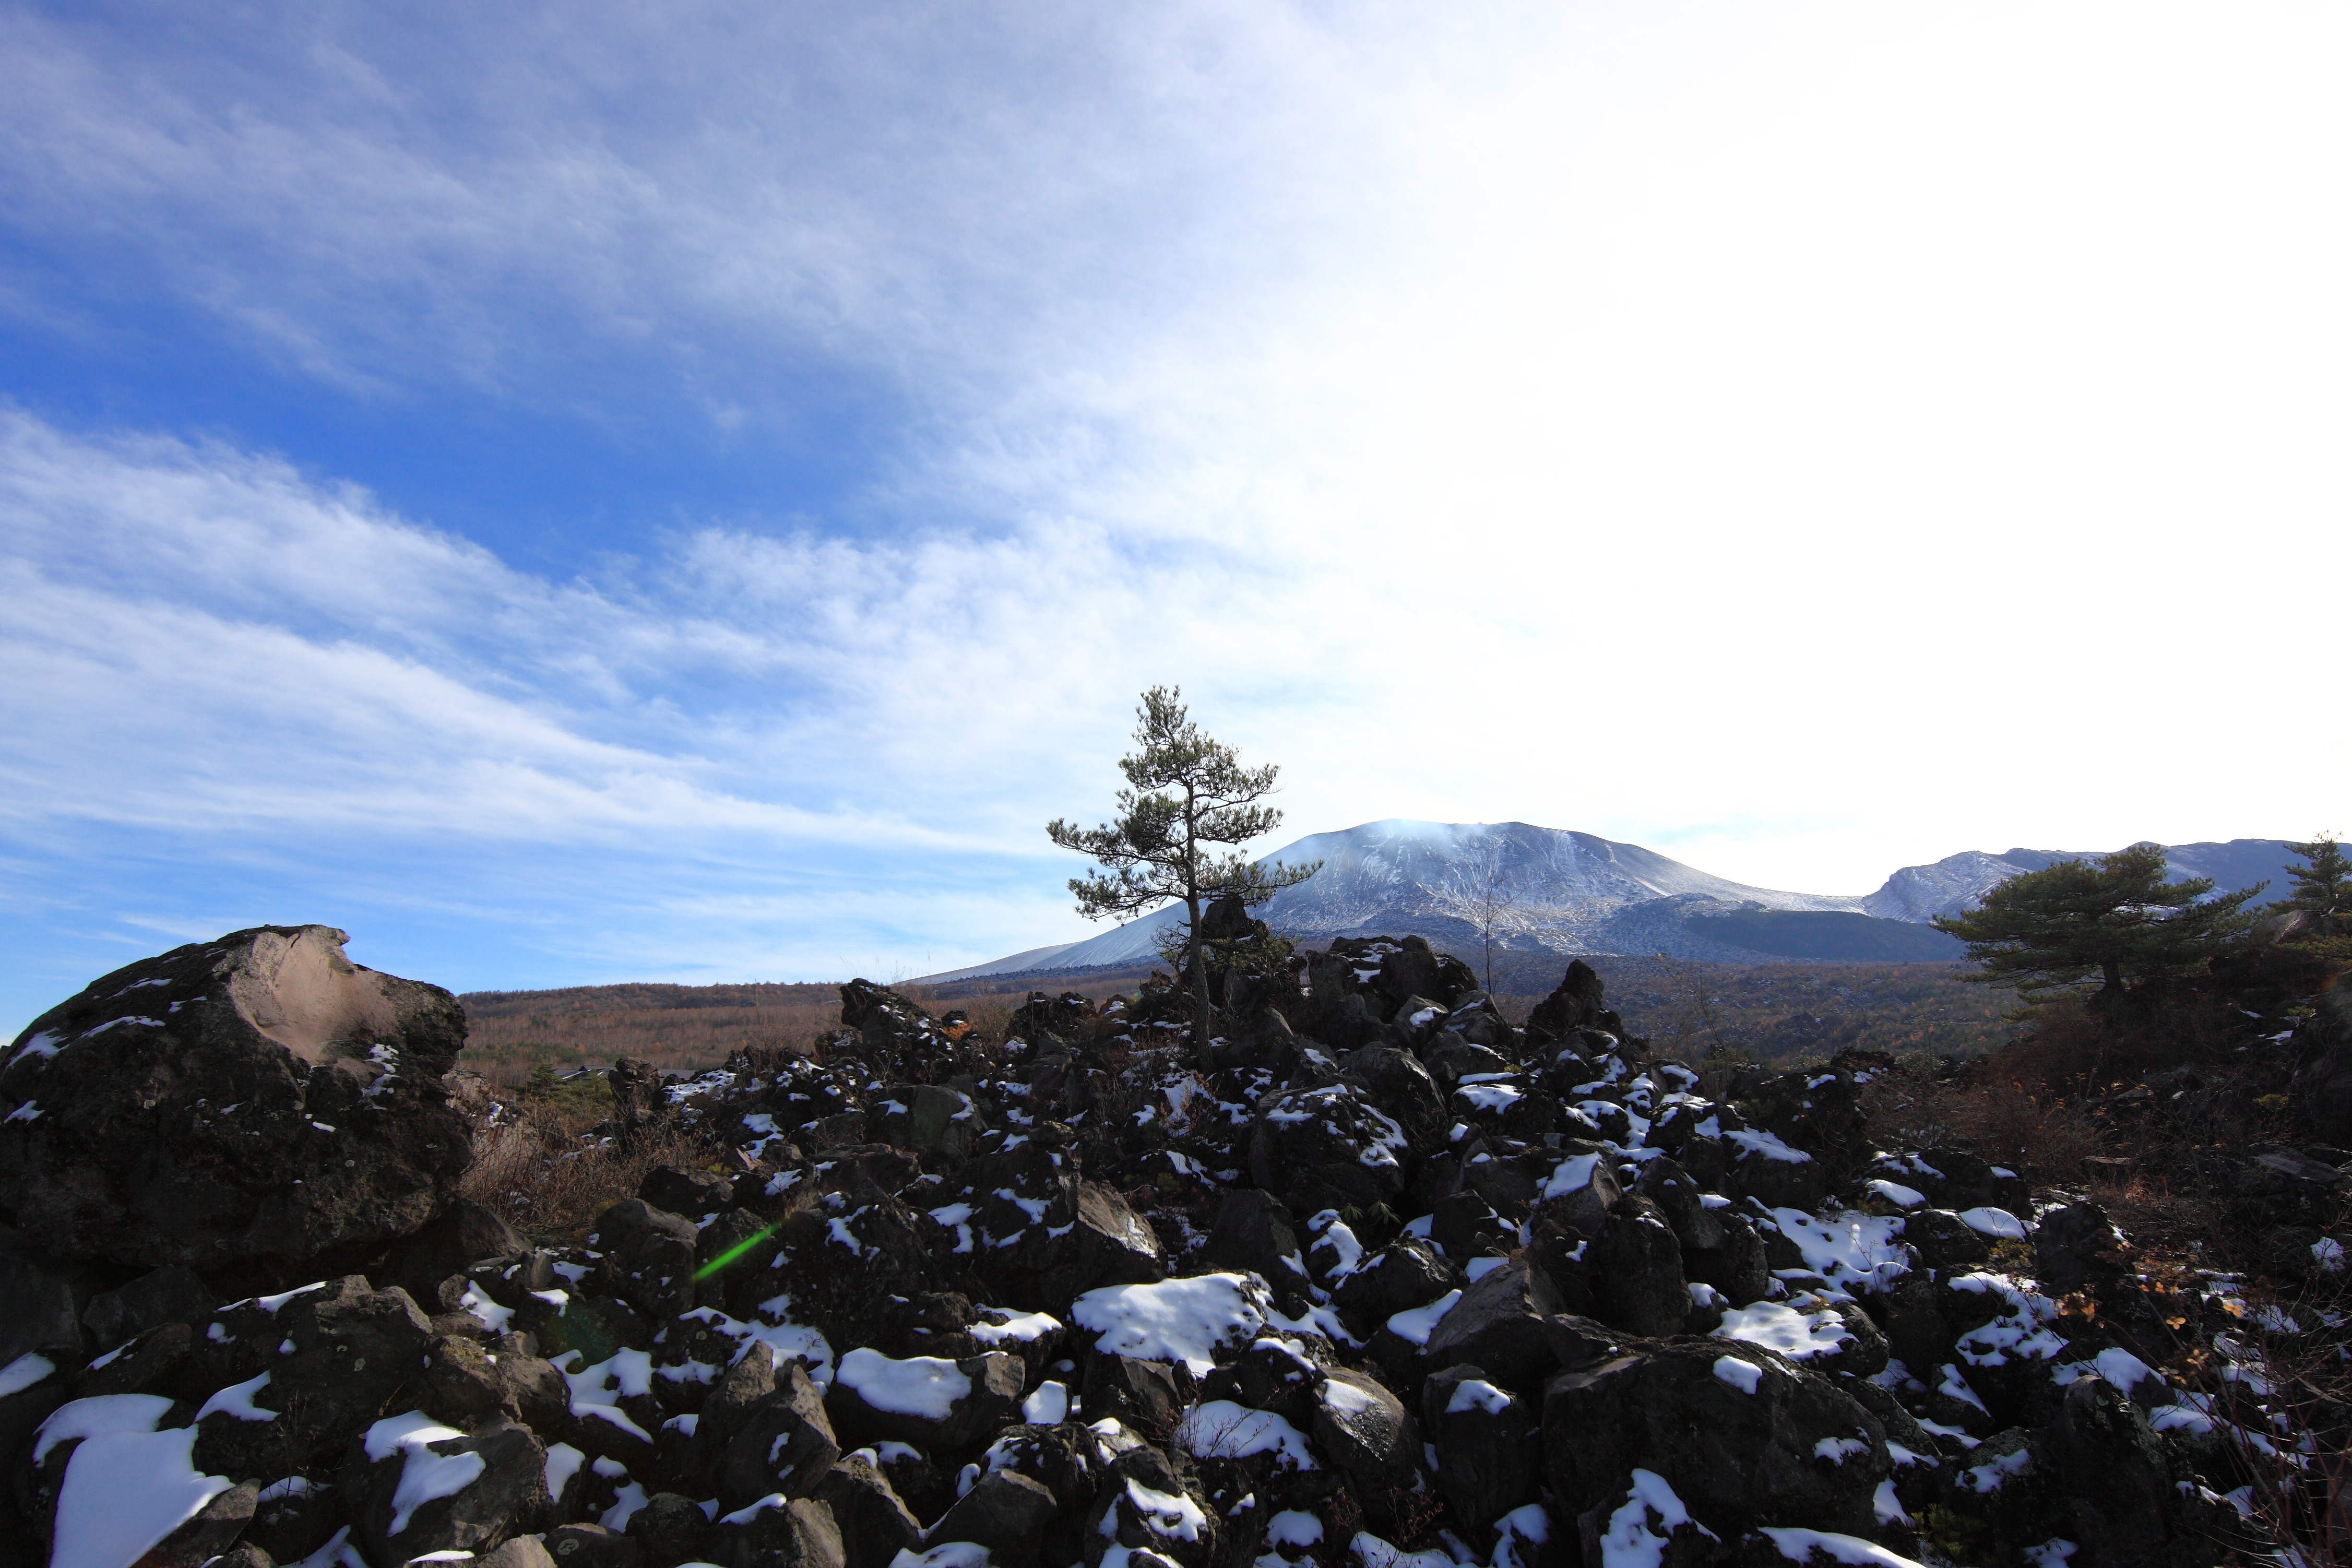
landscape, tree, rock, wilderness, mountain, snow, sky, hill, adventure, view, mountain range, high, ridge, summit, mountaineering, plateau, 5d, hires, markii, hi, res, resolution, asamayama, landform, geographical feature, mountainous landforms